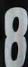
Number: 8